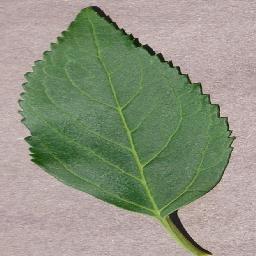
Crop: cherry
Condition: (including_sour)_healthy